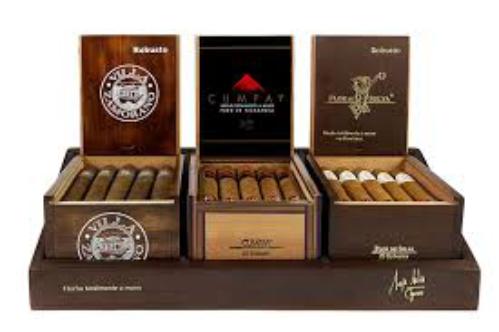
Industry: Necessities